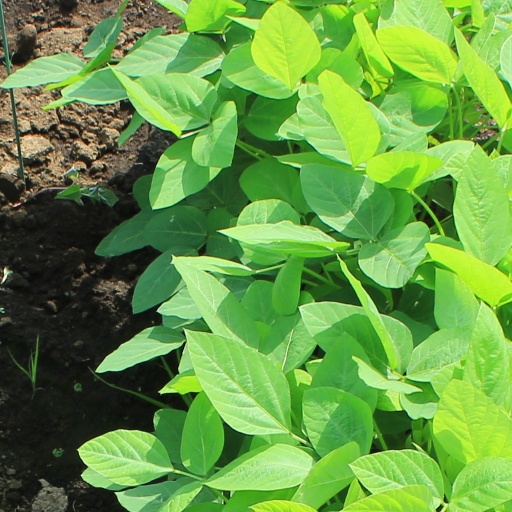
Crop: soybean